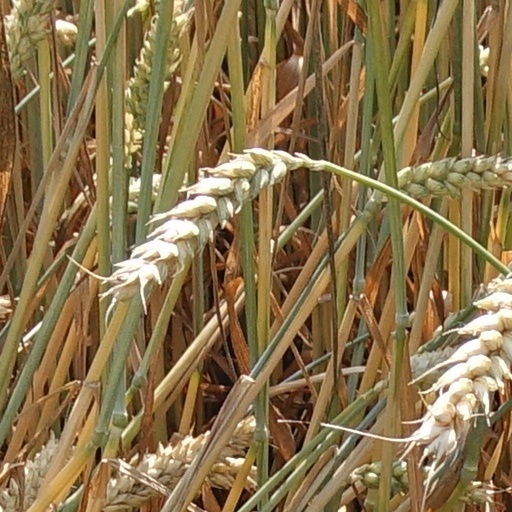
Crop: wheat